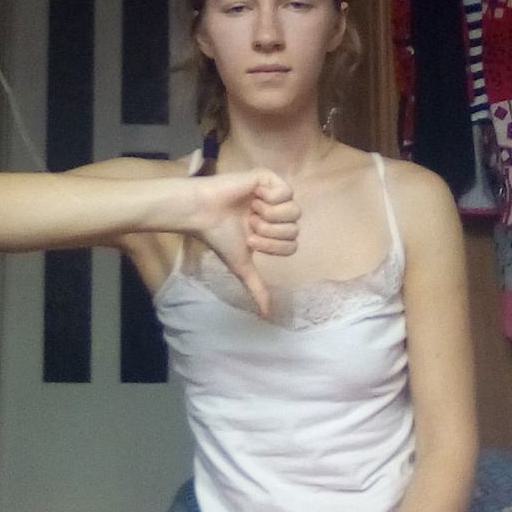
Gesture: dislike